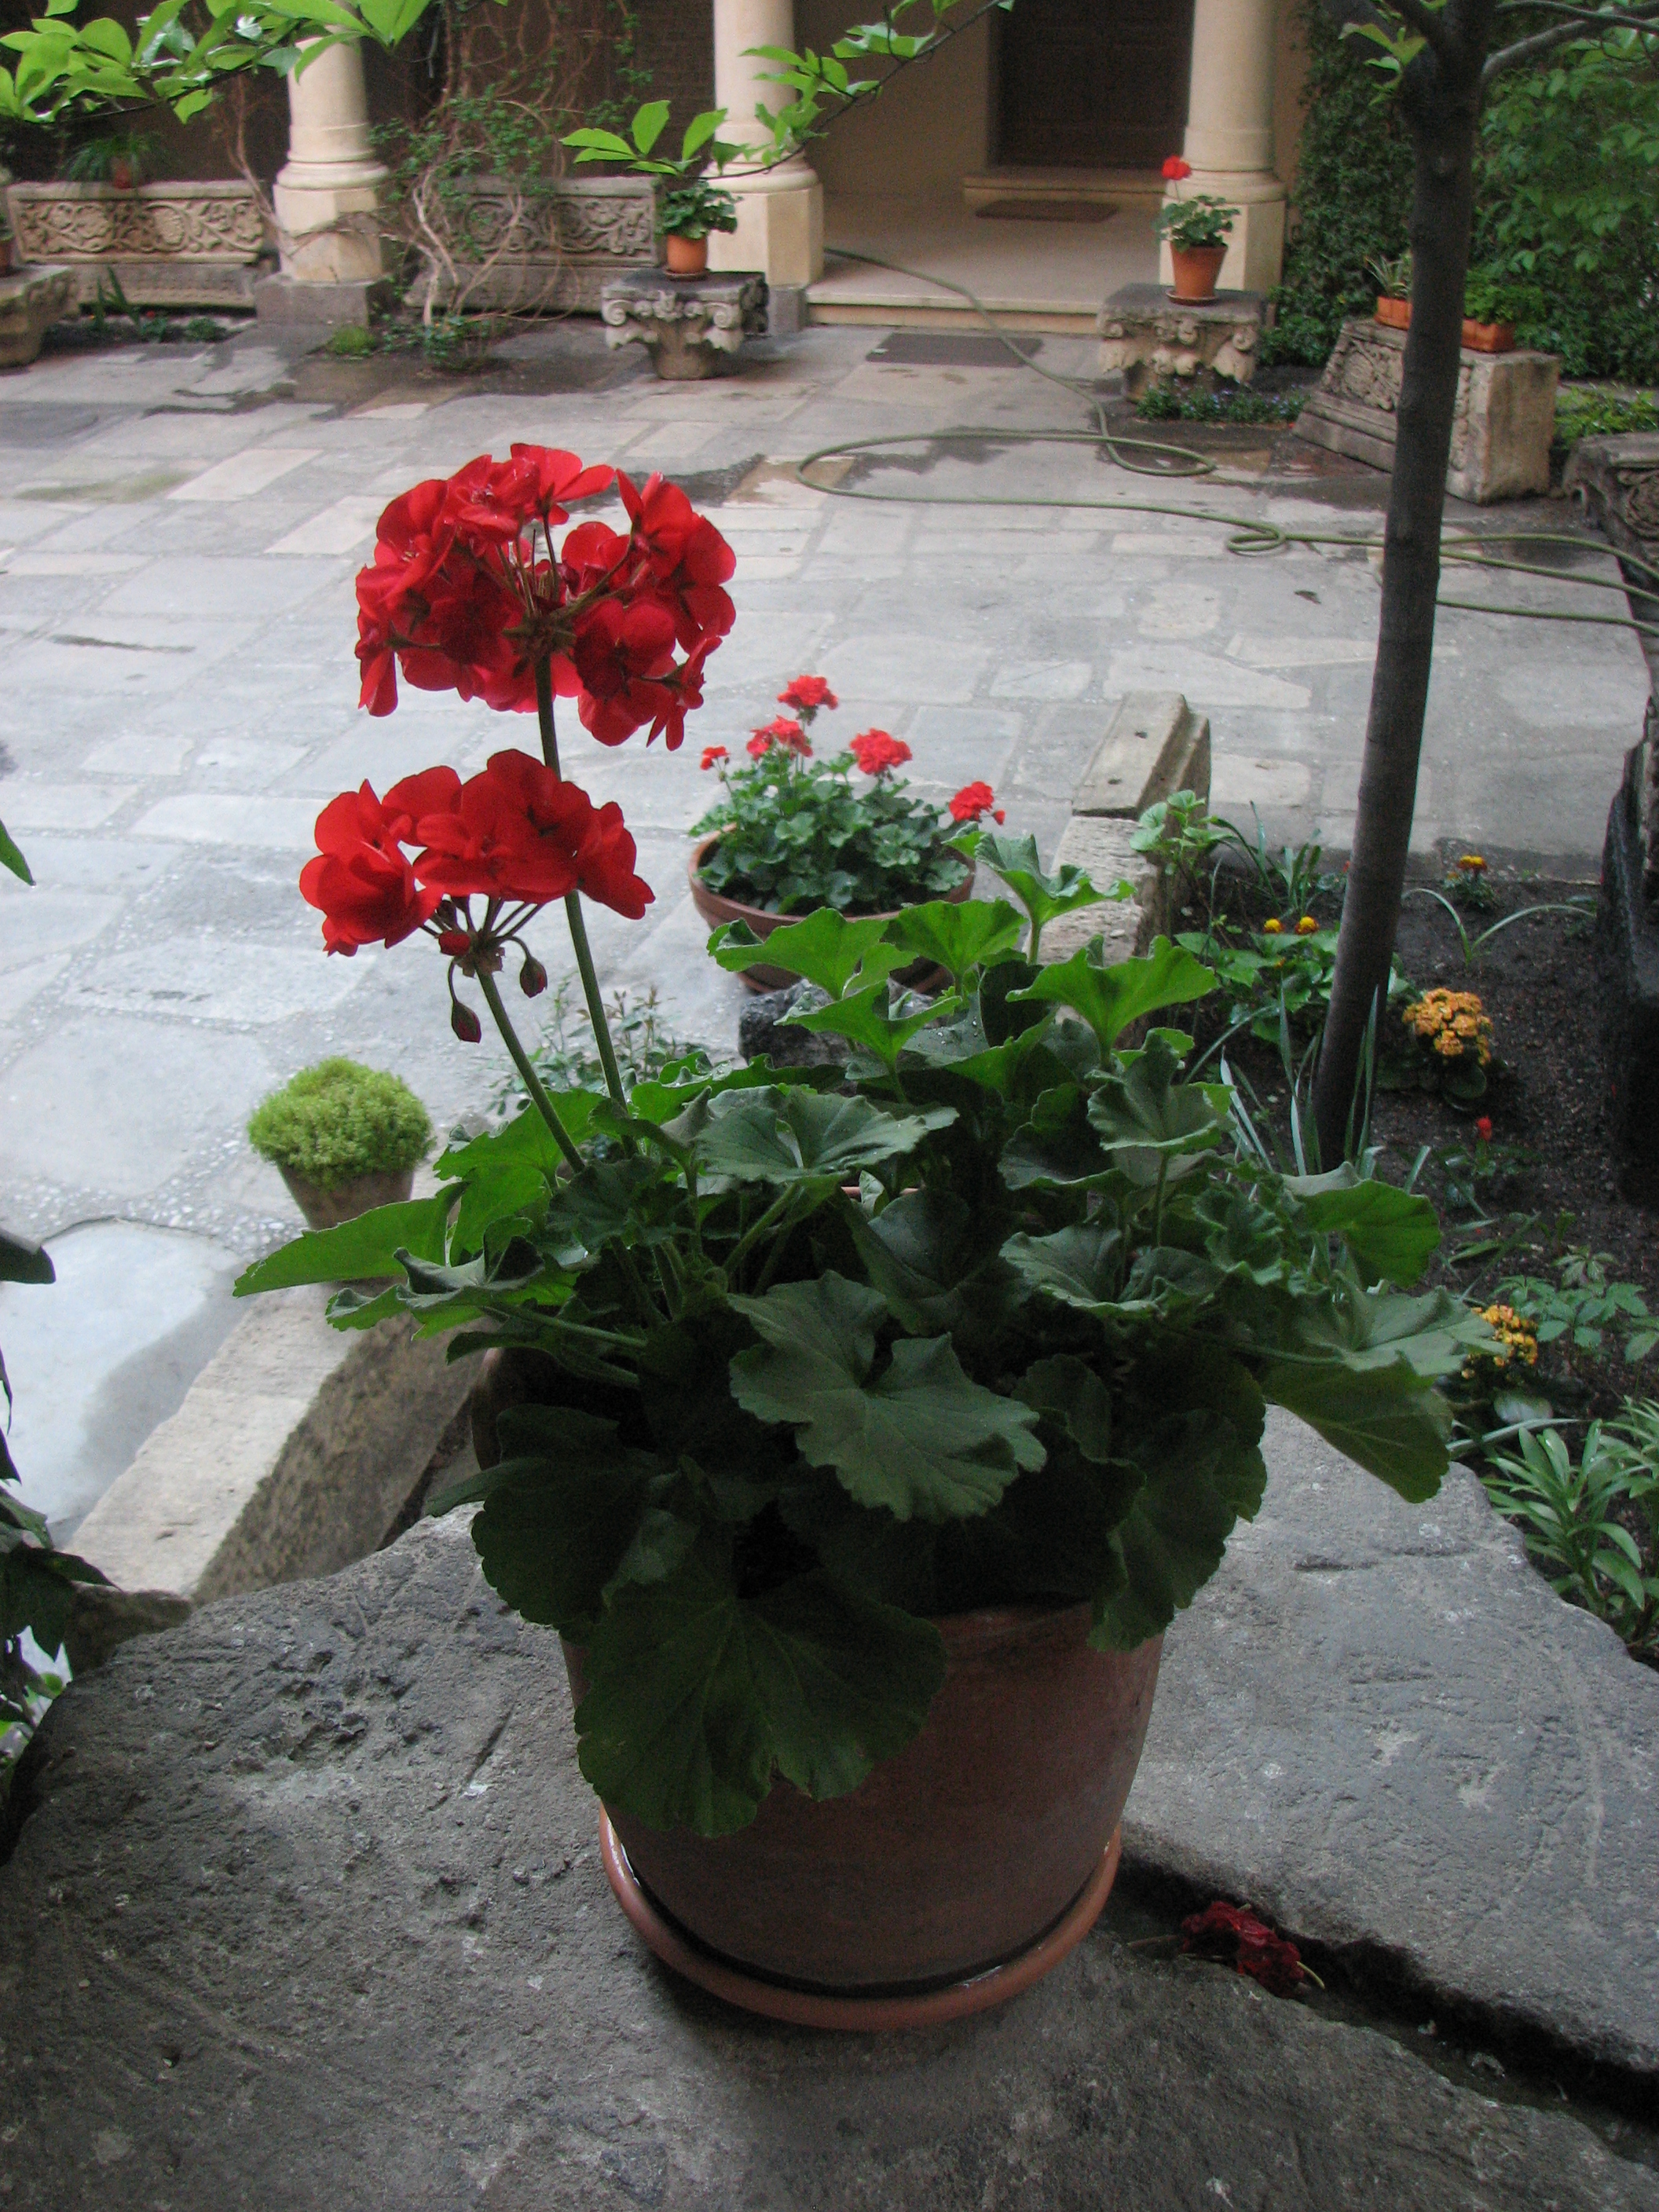
architecture, plant, photography, flower, building, photo, europe, herb, backyard, religion, church, garden, christian, photos, religious, free, de, churches, fotografie, christianity, romana, flowerpot, orthodox, eastern, yard, romania, bor, biserica, arhitectura, orthodoxy, romanian, ortodoxa, ortodox, ortodoxia, ortodoxie, ecclesiastical, bisericeasc, cladire, edificiu, stavropoleos, cre tinism, cre tin, flowering plant, annual plant, land plant